Chaz Schilens

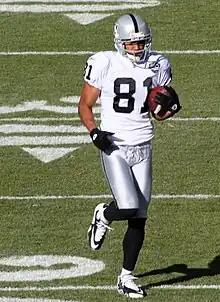
Schilens with the Oakland Raiders in 2009

Chazeray Dijon Schilens (born Chazeray Dijon Simmons; November 7, 1985) is an American former professional football player who was a wide receiver in the National Football League (NFL). He was selected by the Oakland Raiders in the seventh round of the 2008 NFL draft. He played high school football at Highland High School in Gilbert, Arizona, and college football for the San Diego State Aztecs.